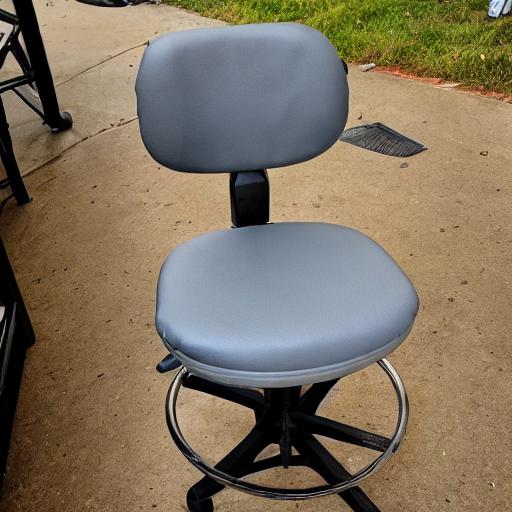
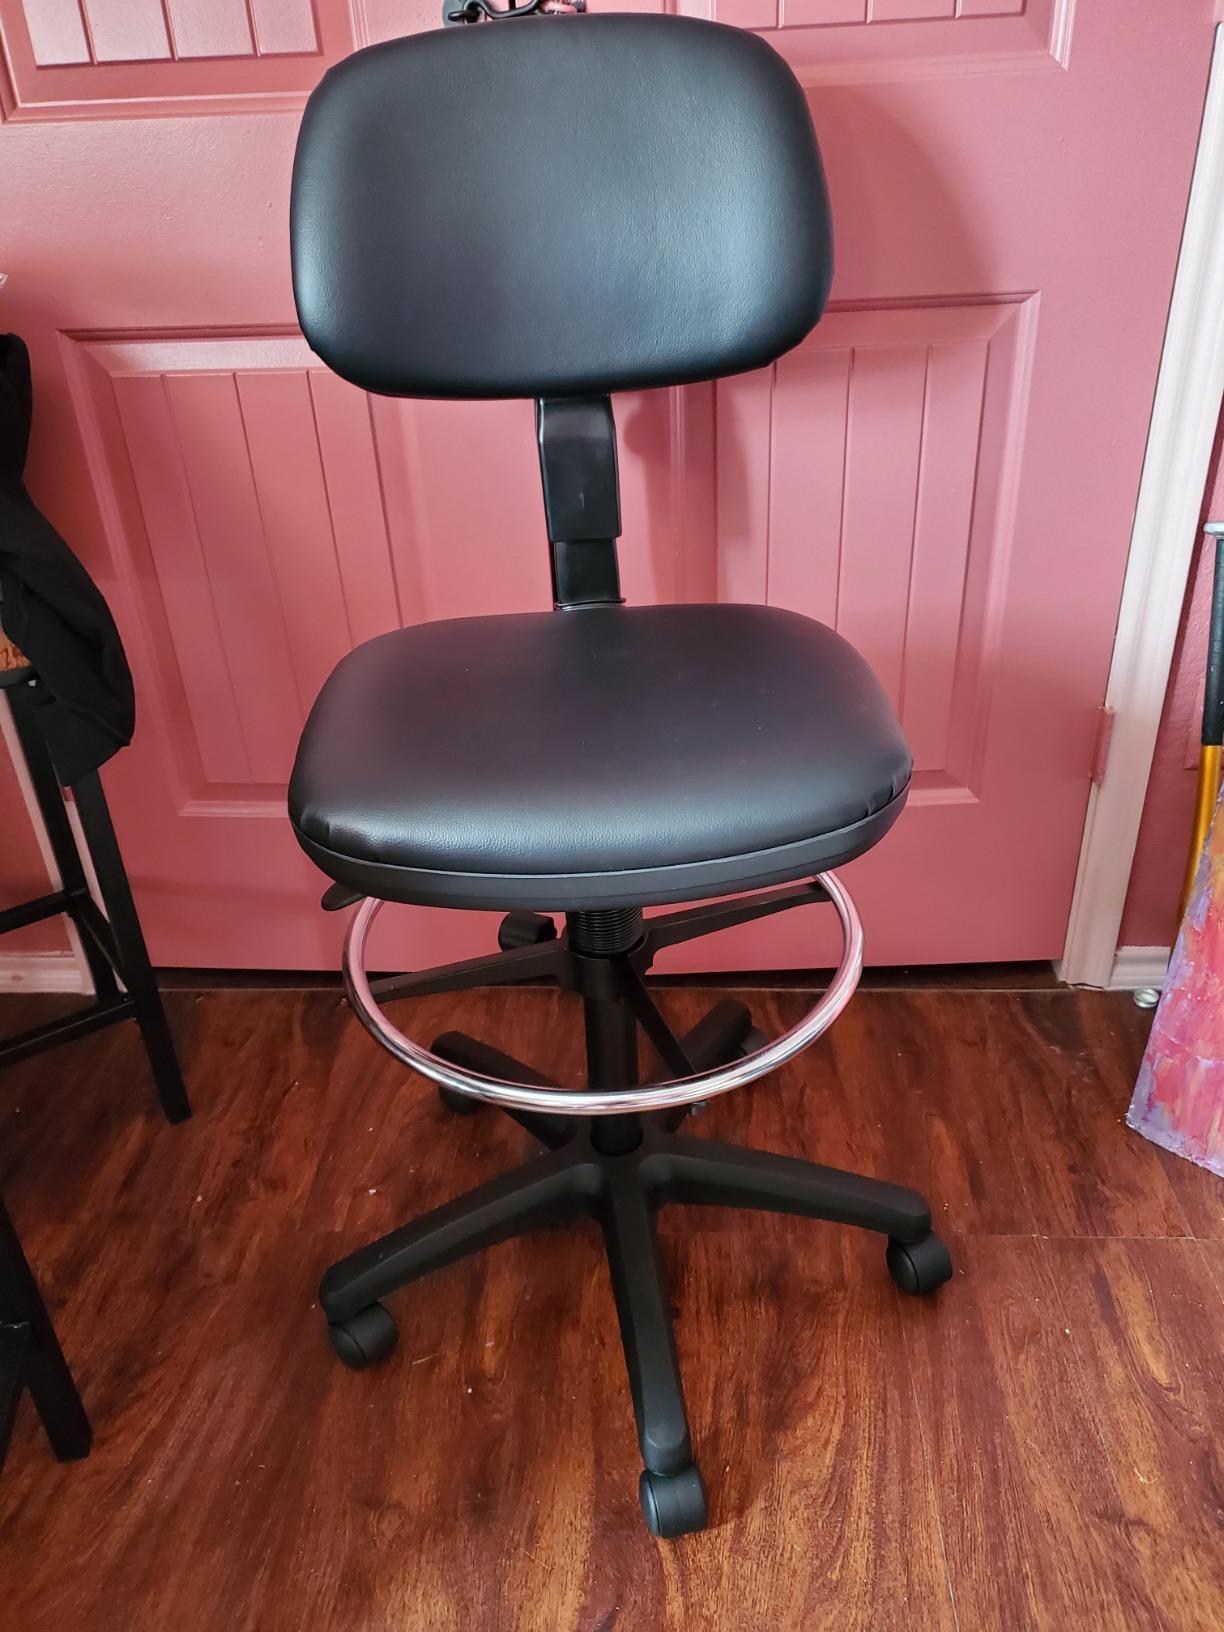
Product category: items_chair
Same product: no